Jake Brentz

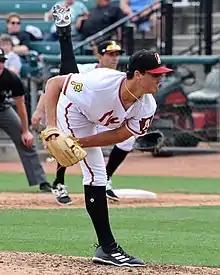
Brentz with the Altoona Curve in 2018

Jacob Steven Brentz (born September 14, 1994) is an American professional baseball pitcher who is a free agent. He was drafted in the 11th round of the 2013 MLB draft by the Toronto Blue Jays and made his Major League Baseball (MLB) debut in 2021 for the Kansas City Royals.